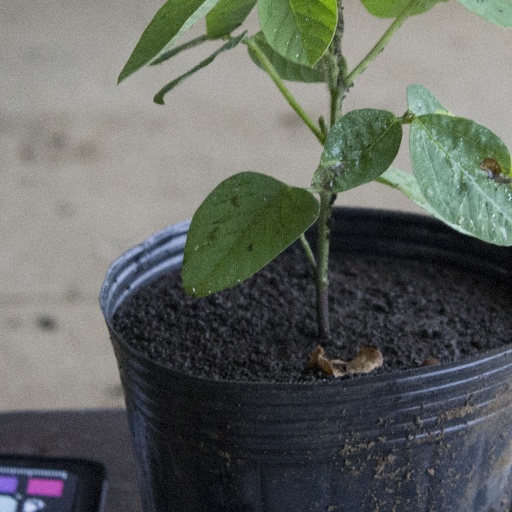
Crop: soybean